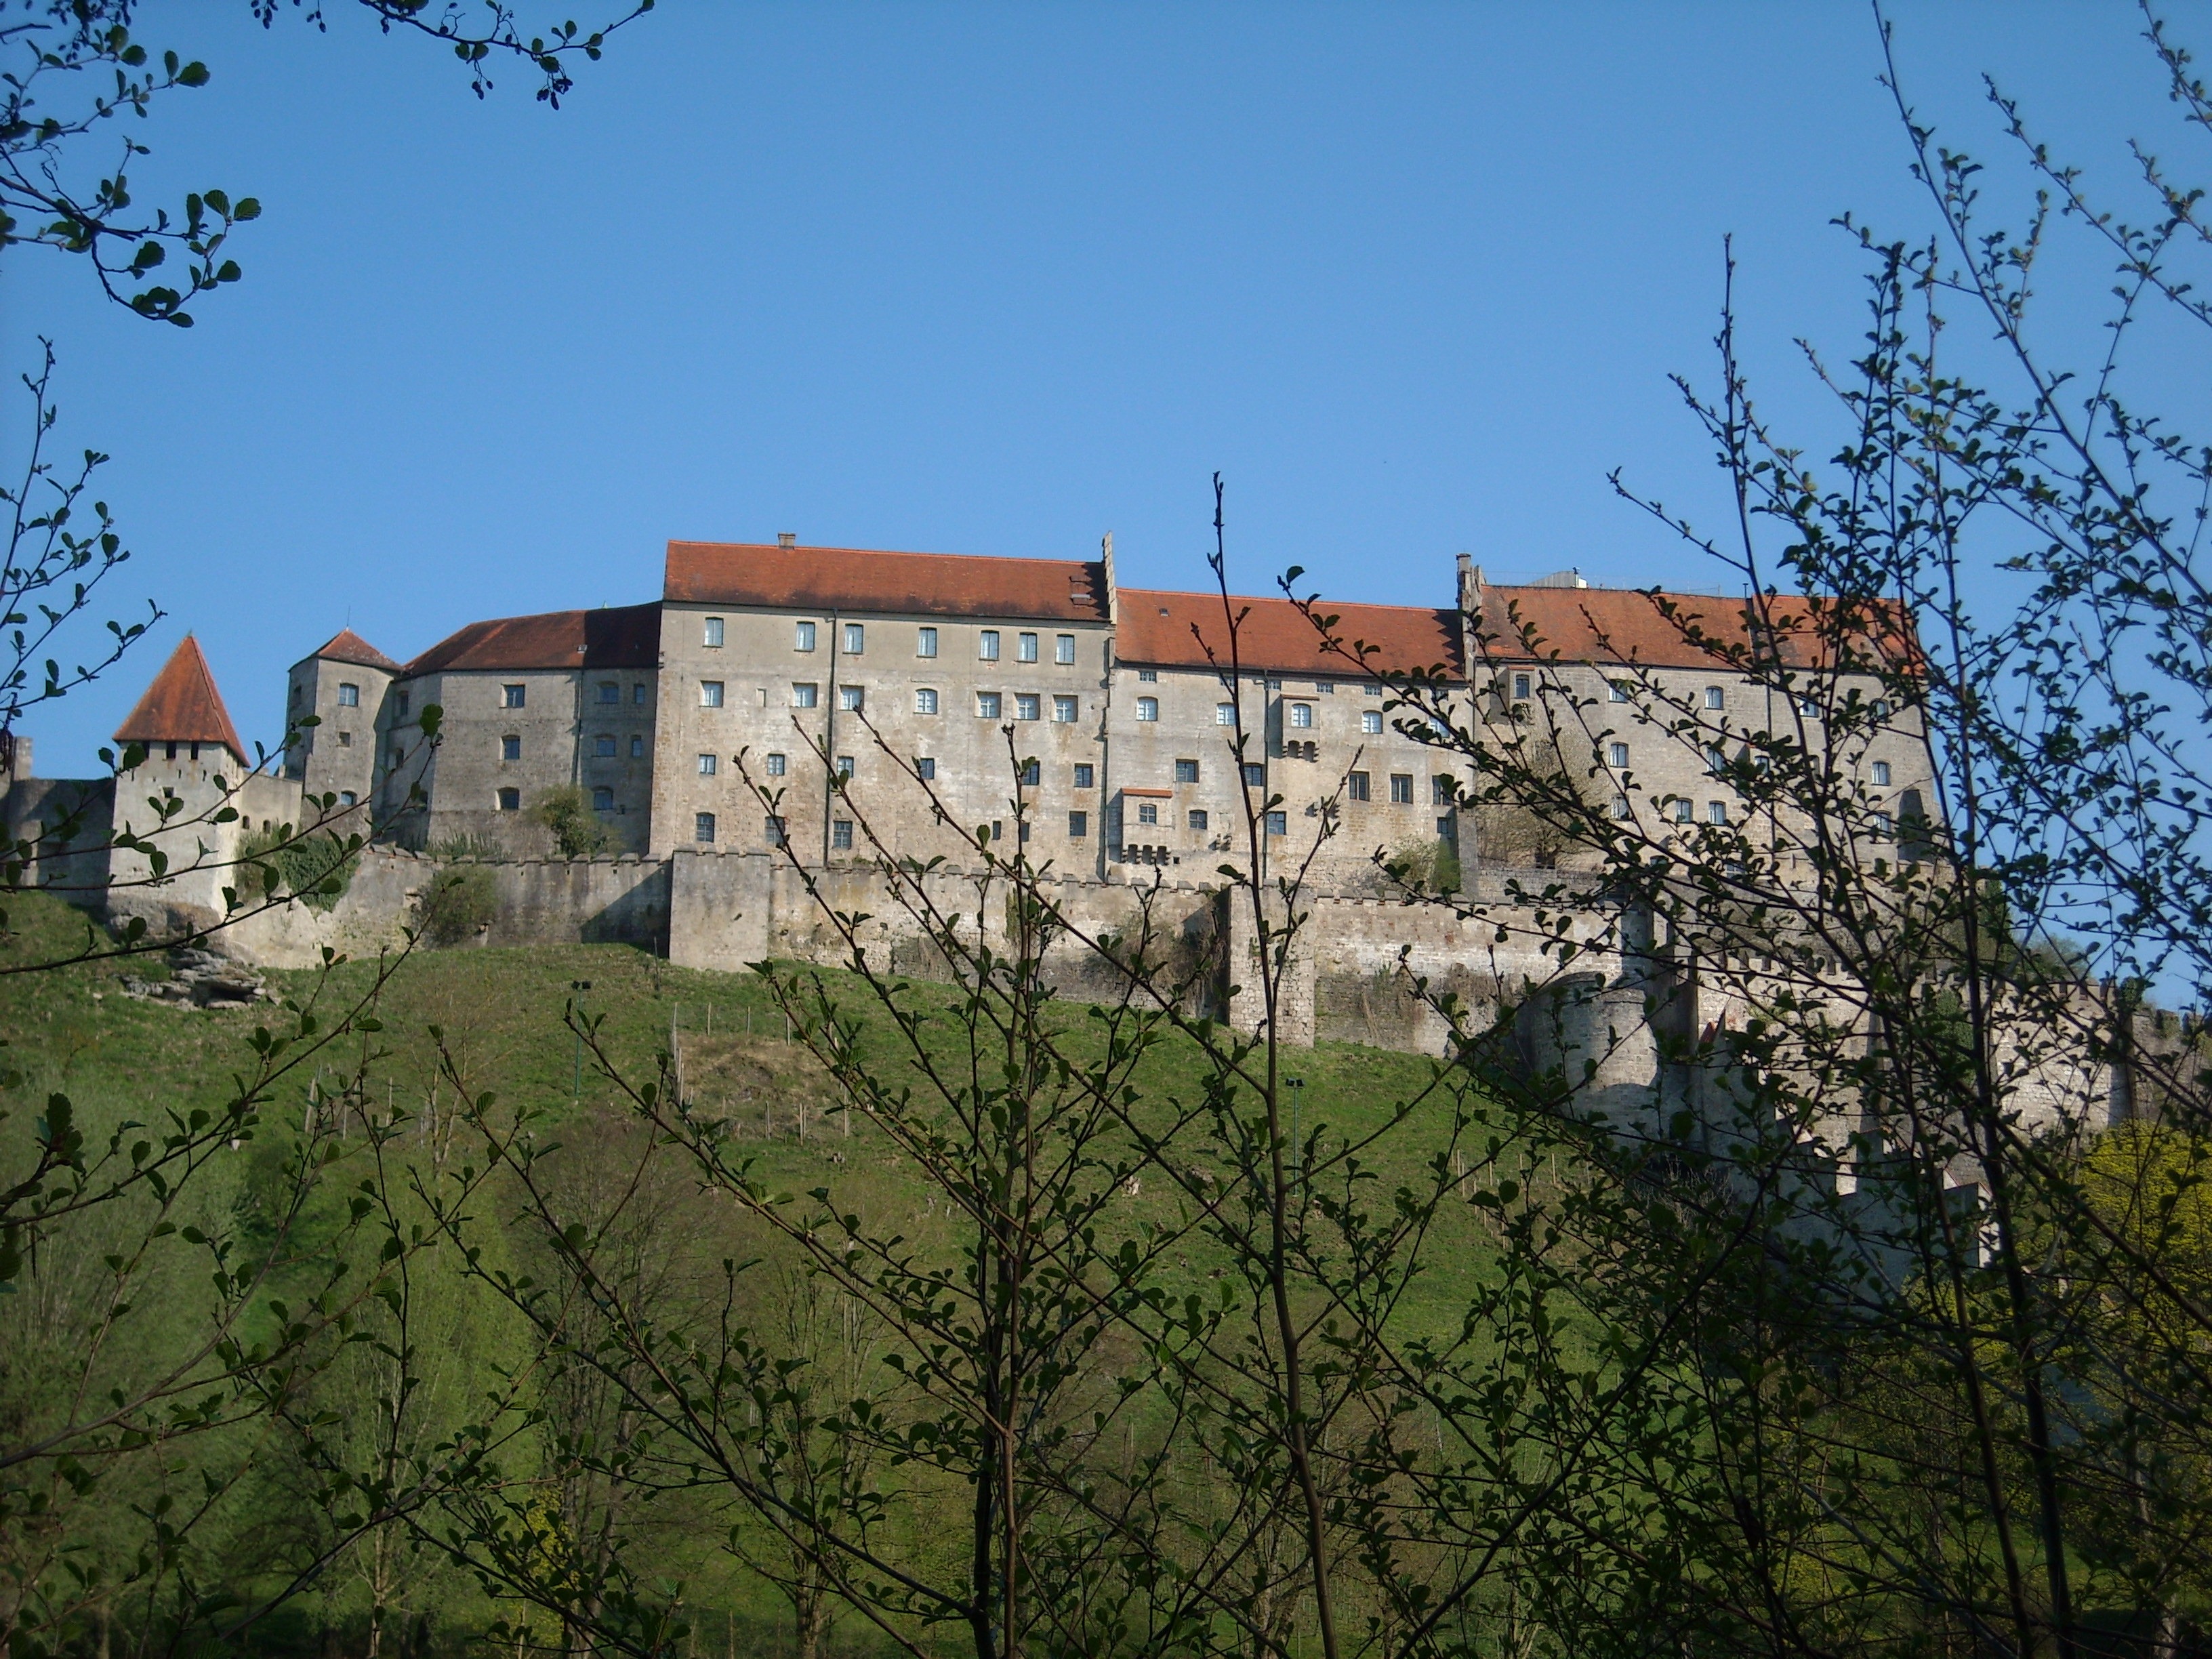
flower, town, building, chateau, wall, village, castle, fortification, ruins, monastery, bavaria, estate, upper bavaria, burghausen, longest castle in europe